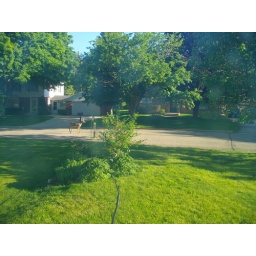
A couple of deer walking by the house in the early morning hours.